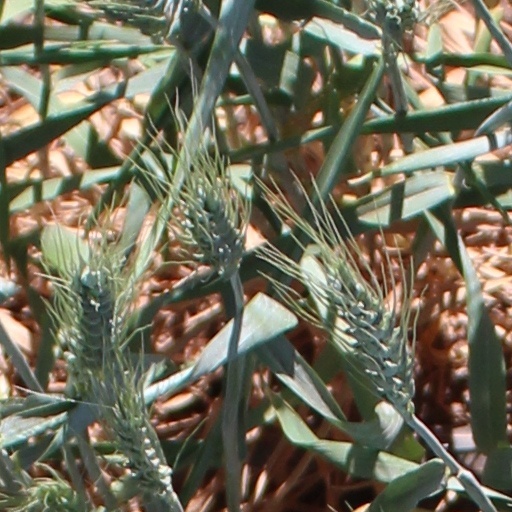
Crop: wheat